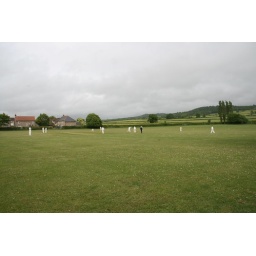
A fine view over Thornford's cricket ground to the hills beyound where the rain clouds were gathering again!